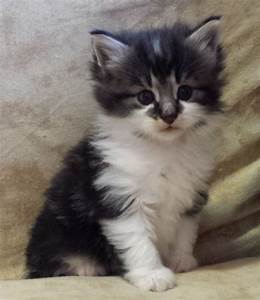
Label: cat